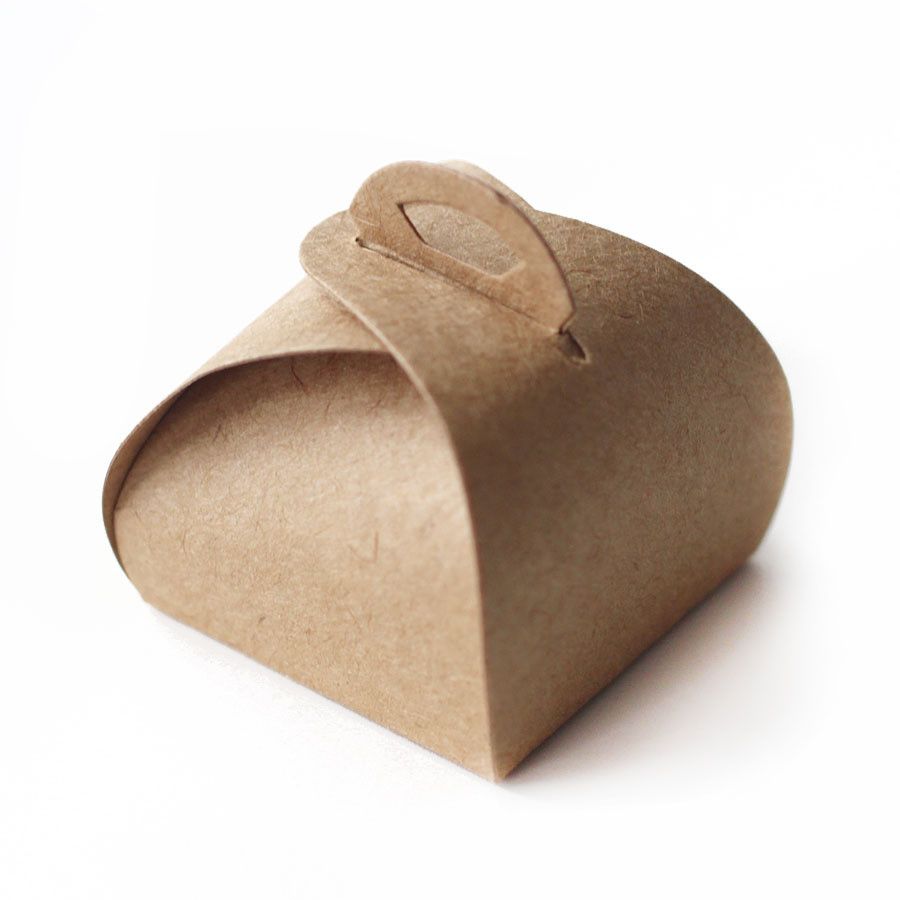
Label: cardboard